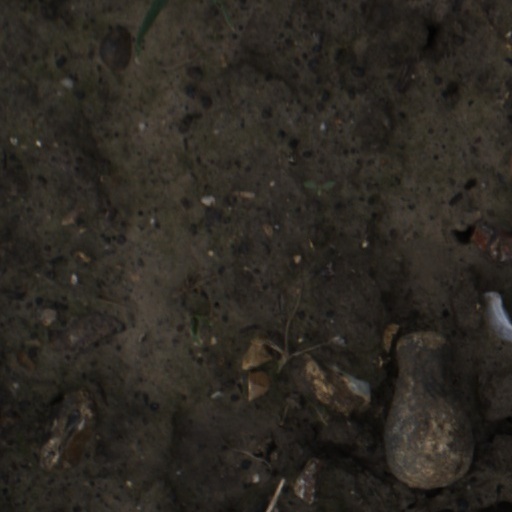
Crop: wheat